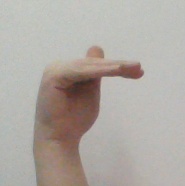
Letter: khaa